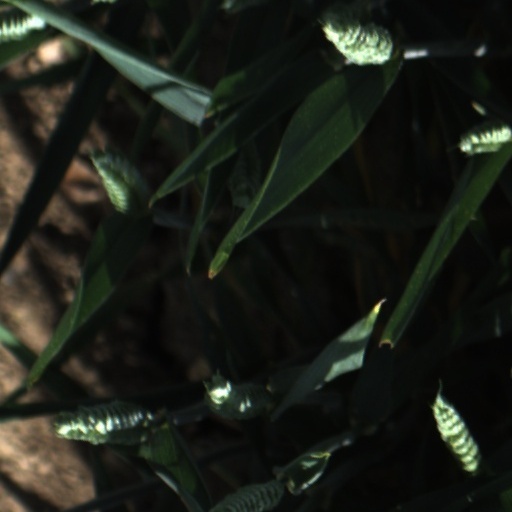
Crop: wheat